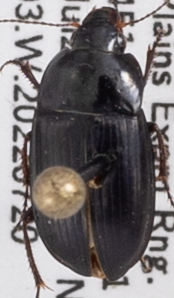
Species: Amara confusa
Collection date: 2022-07-20
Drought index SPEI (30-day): -0.13
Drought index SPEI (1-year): -2.09
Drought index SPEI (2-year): -1.16